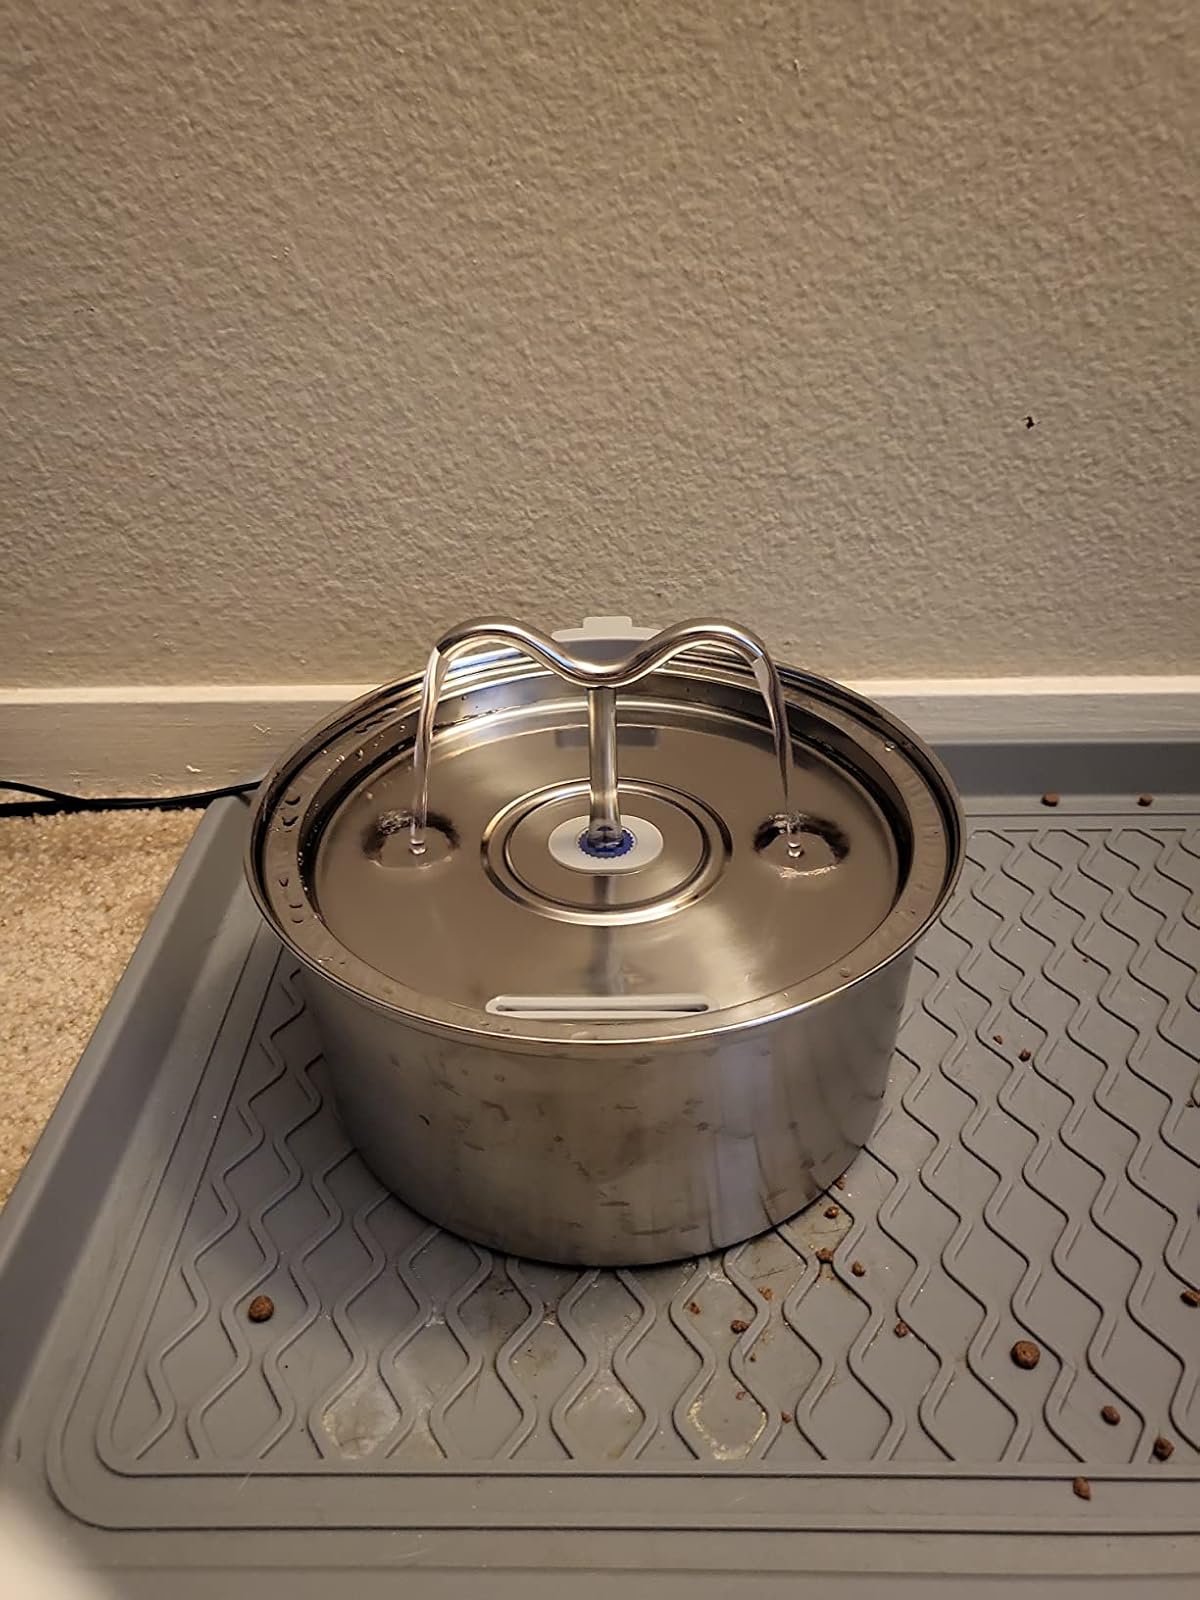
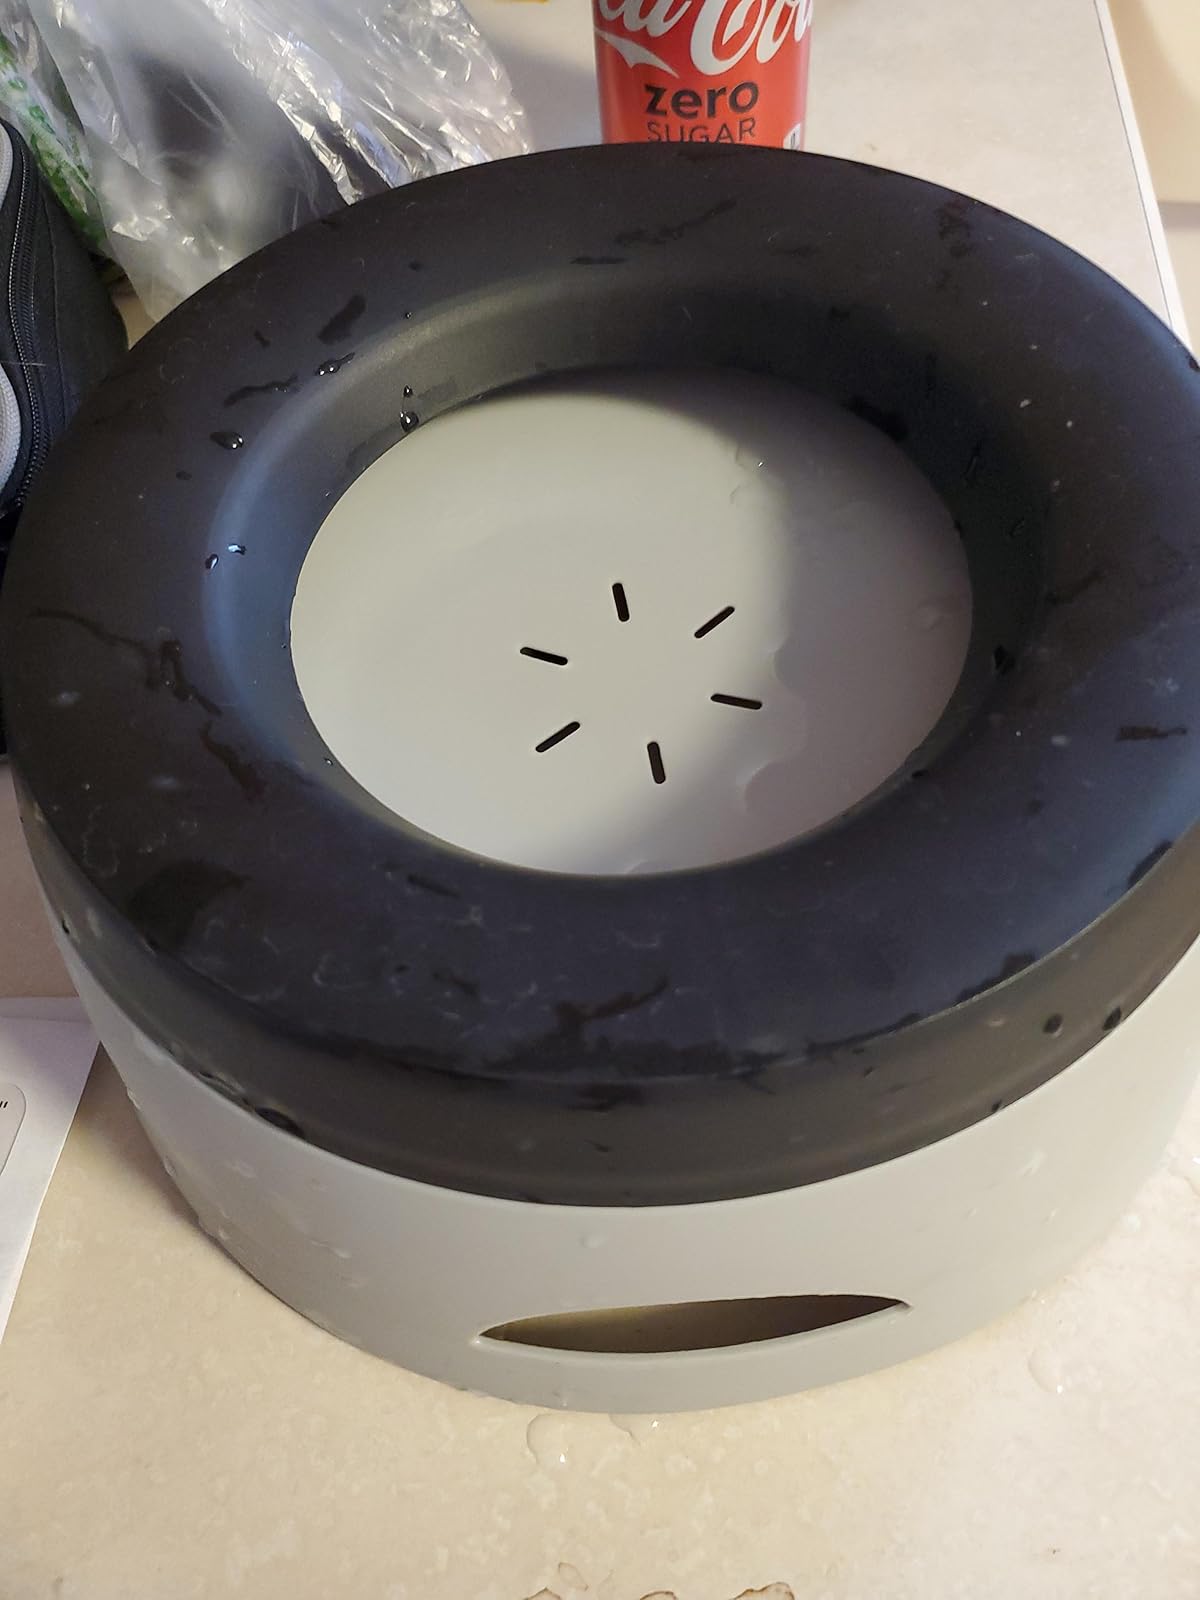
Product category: items_bowl
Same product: no